Ralston Valley High School

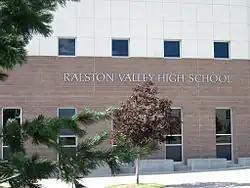
School exterior

Ralston Valley High School (RVHS or RV) is a comprehensive, four-year public high school in Arvada, a northwest suburb of Denver, Colorado. Opened in 2000, its enrollment is around 1800 students.